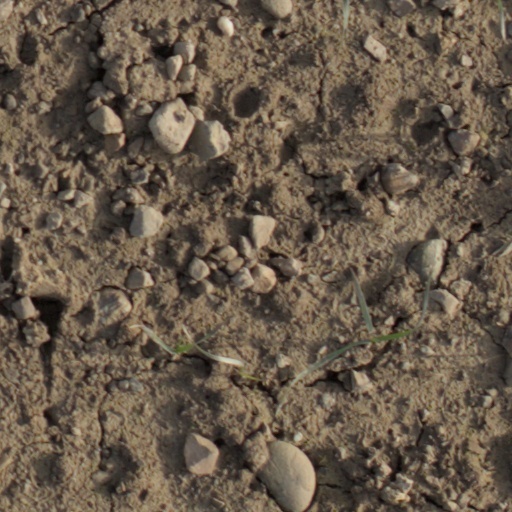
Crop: wheat